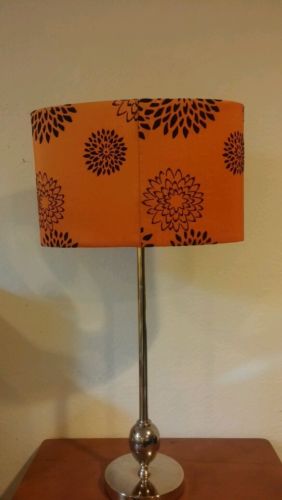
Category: lamp